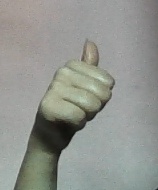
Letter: aleff